Bertha Katscher

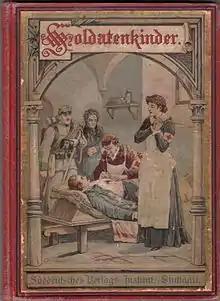
Katscher's 1897 book "Soldatenkinder"

Bertha Katscher (also spelled, Berta; pseudonyms: Ludwig Ungar, Albert Kellner, Ludwig Kölle, Ludmilla Kölle; 12 June 1860 – 16 September 1903) was an Austrian Empire-born Hungarian writer.